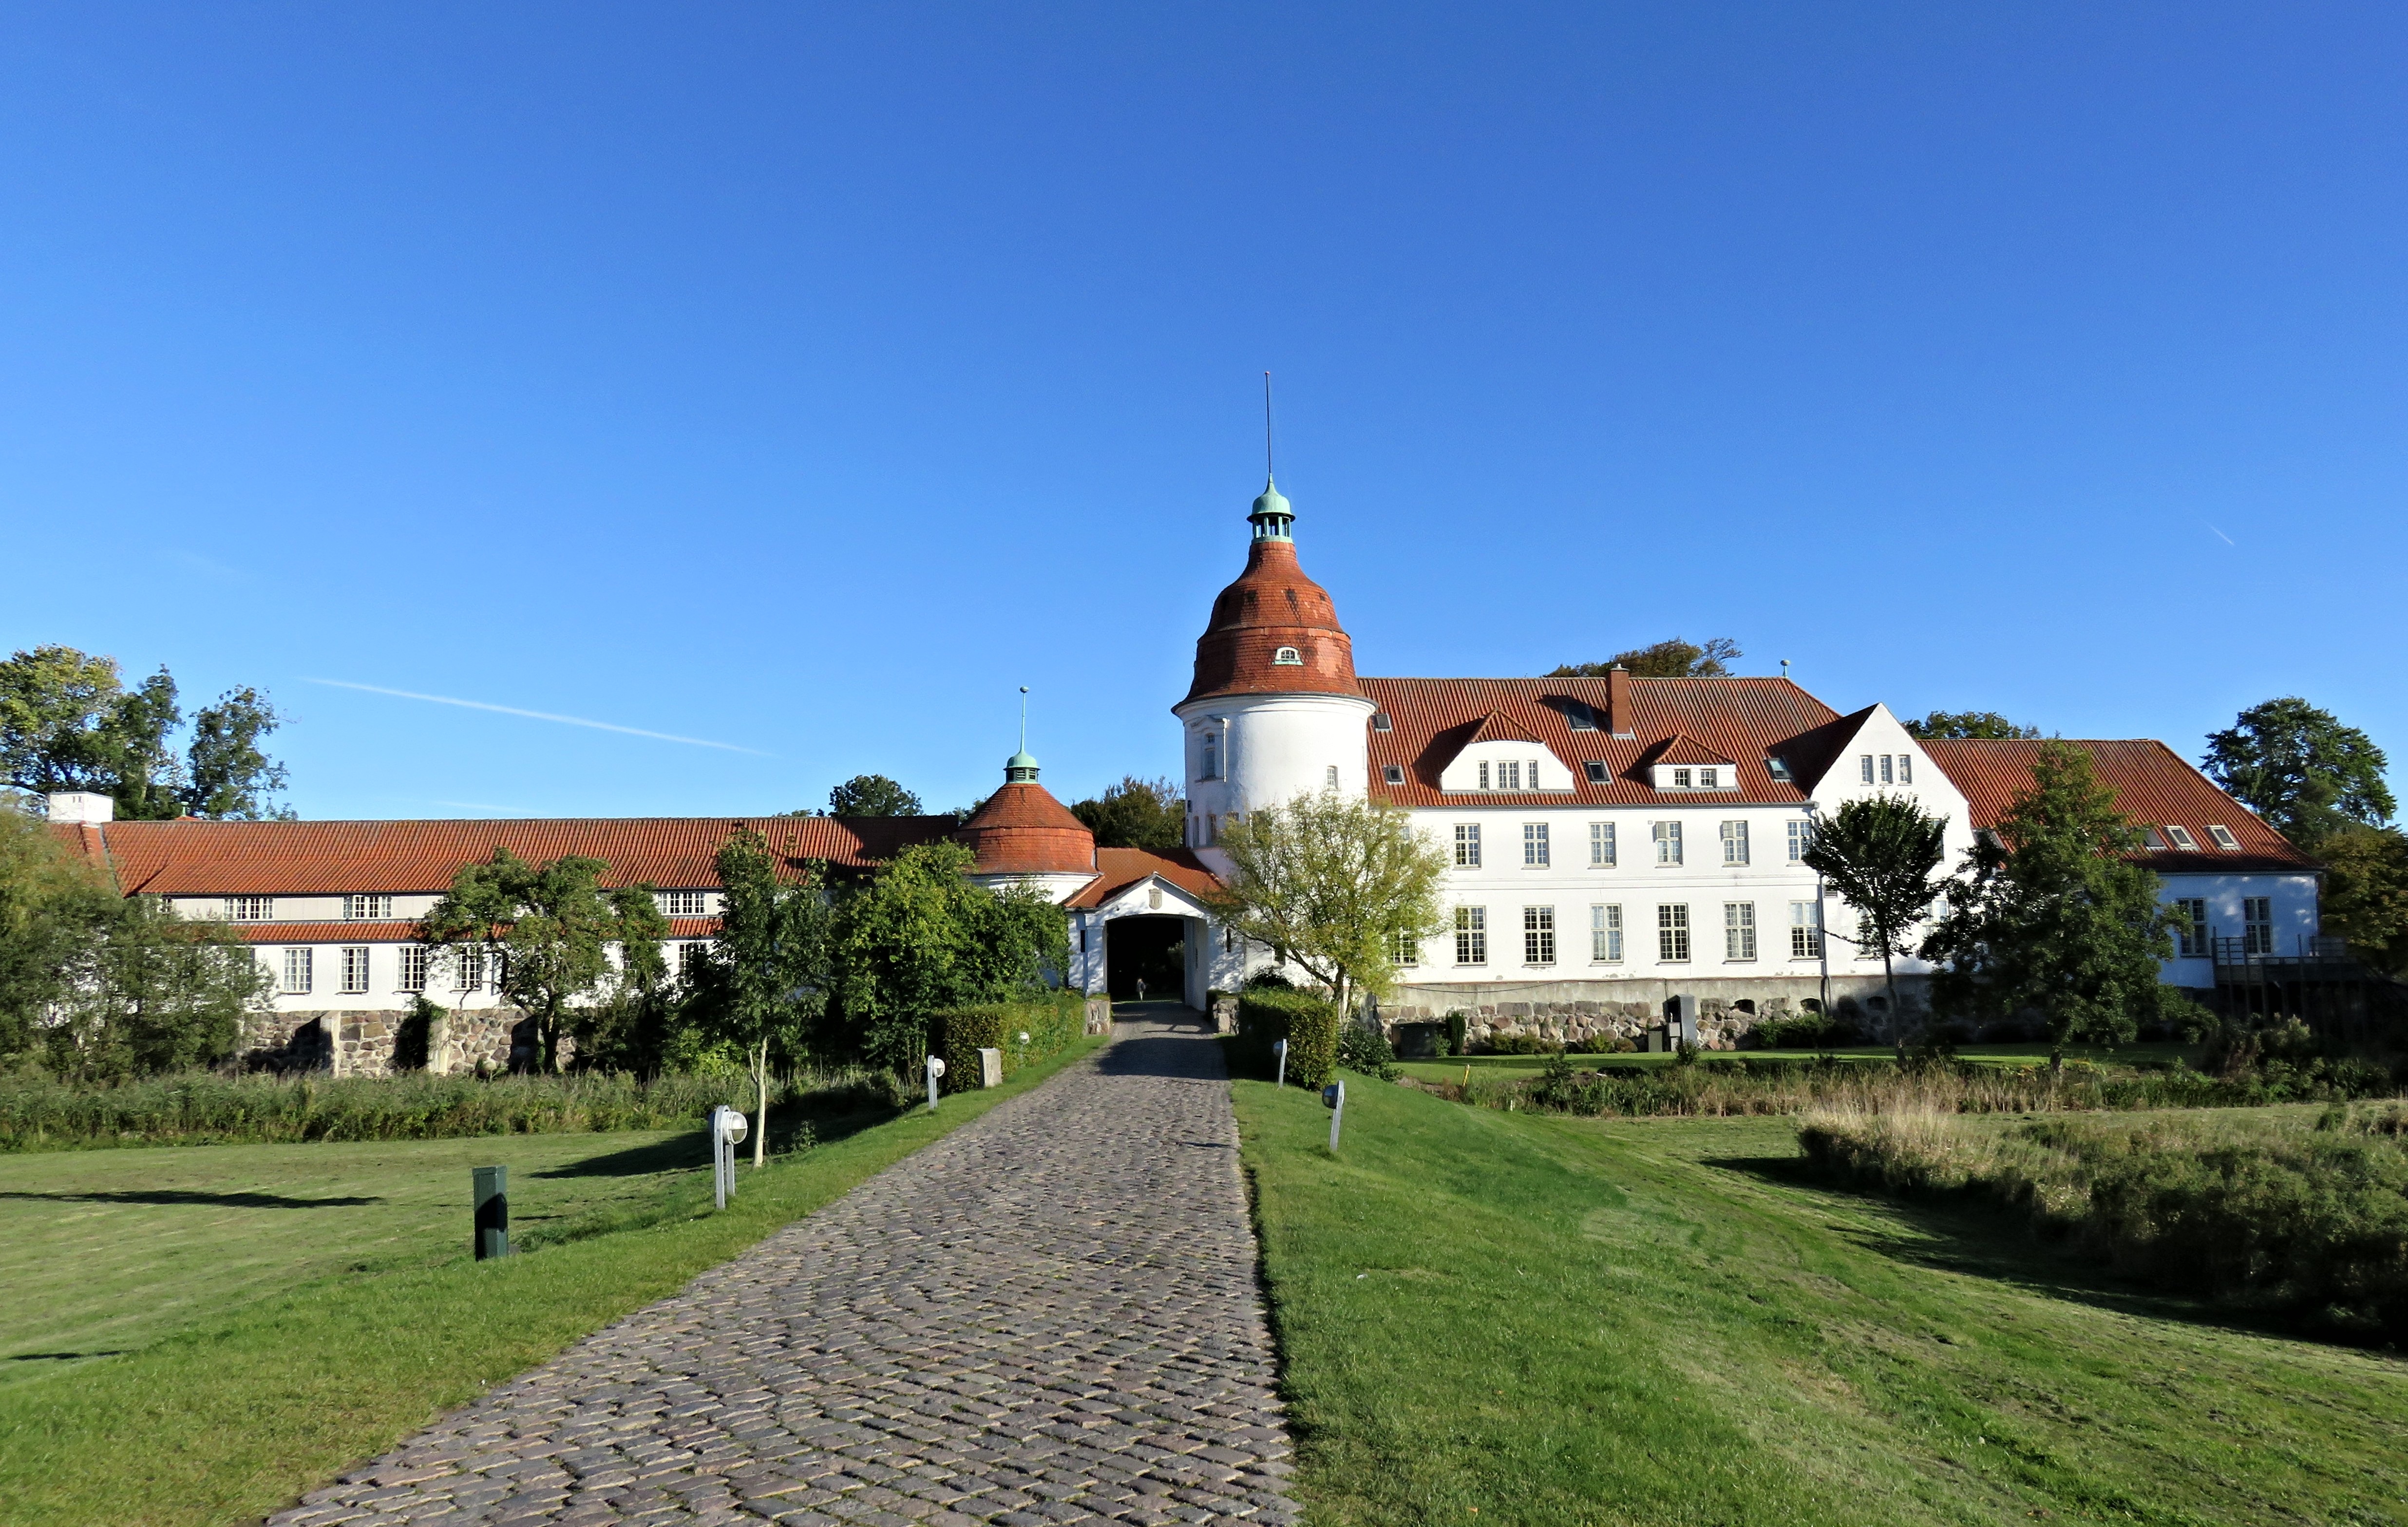
farm, town, building, chateau, village, castle, property, tourism, monastery, denmark, estate, input, middle ages, manor house, rural area, island as a, nordborg, boarding school, oldest closed systems, alsborg, 1159 built castle, 1665 burned, rebuilt in 1786, terrain accessible